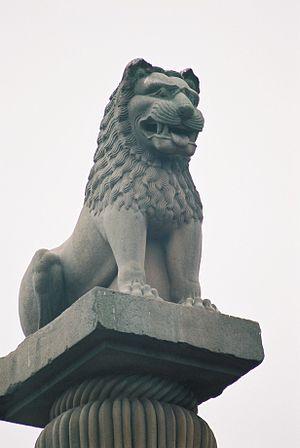
Les Maurya sont une dynastie qui a régné sur une grande partie du sous-continent indien d'environ 321 à 185 av. J.-C. Formé à partir du royaume de Magadha et de la ville de Pataliputra dans la plaine du Gange par Chandragupta, cet État s'est par la suite étendu vers l'ouest en profitant de la retraite des troupes d'Alexandre le Grand, puis, sous les règnes des deux souverains suivants, Bindusâra et Aśoka, vers le sud et l'est du sous-continent, sans jamais pour autant dominer celui-ci dans sa totalité. Ces souverains formèrent ce qui est vu comme le premier grand empire de l'histoire indienne, succédant à une période de division du sous-continent entre plusieurs royaumes rivaux. Pour autant, cette construction politique, dont l'histoire postérieure est quasiment inconnue, ne s'avéra pas durable. L'empire se fragmenta progressivement, et son dernier souverain fut renversé par le fondateur de la dynastie Shunga vers 185 av. J.-C.
Les piliers d'Ashoka sont une série de colonnes dispersées dans toute la partie nord du sous-continent indien, érigées ou du moins gravées par édit du roi maurya Ashoka pendant son règne au IIIᵉ siècle av. J.-C. Originellement, il devait y avoir de très nombreux piliers, mais seulement dix-neuf comportant des inscriptions gravées subsistent encore, dont six surmontés d'un chapiteau décoré d'animaux. D'une hauteur moyenne de douze à quinze mètres et pesant jusqu'à cinquante tonnes, ces piliers ont été traînés, parfois sur des centaines de kilomètres, jusqu'à l'endroit où ils ont été érigés.